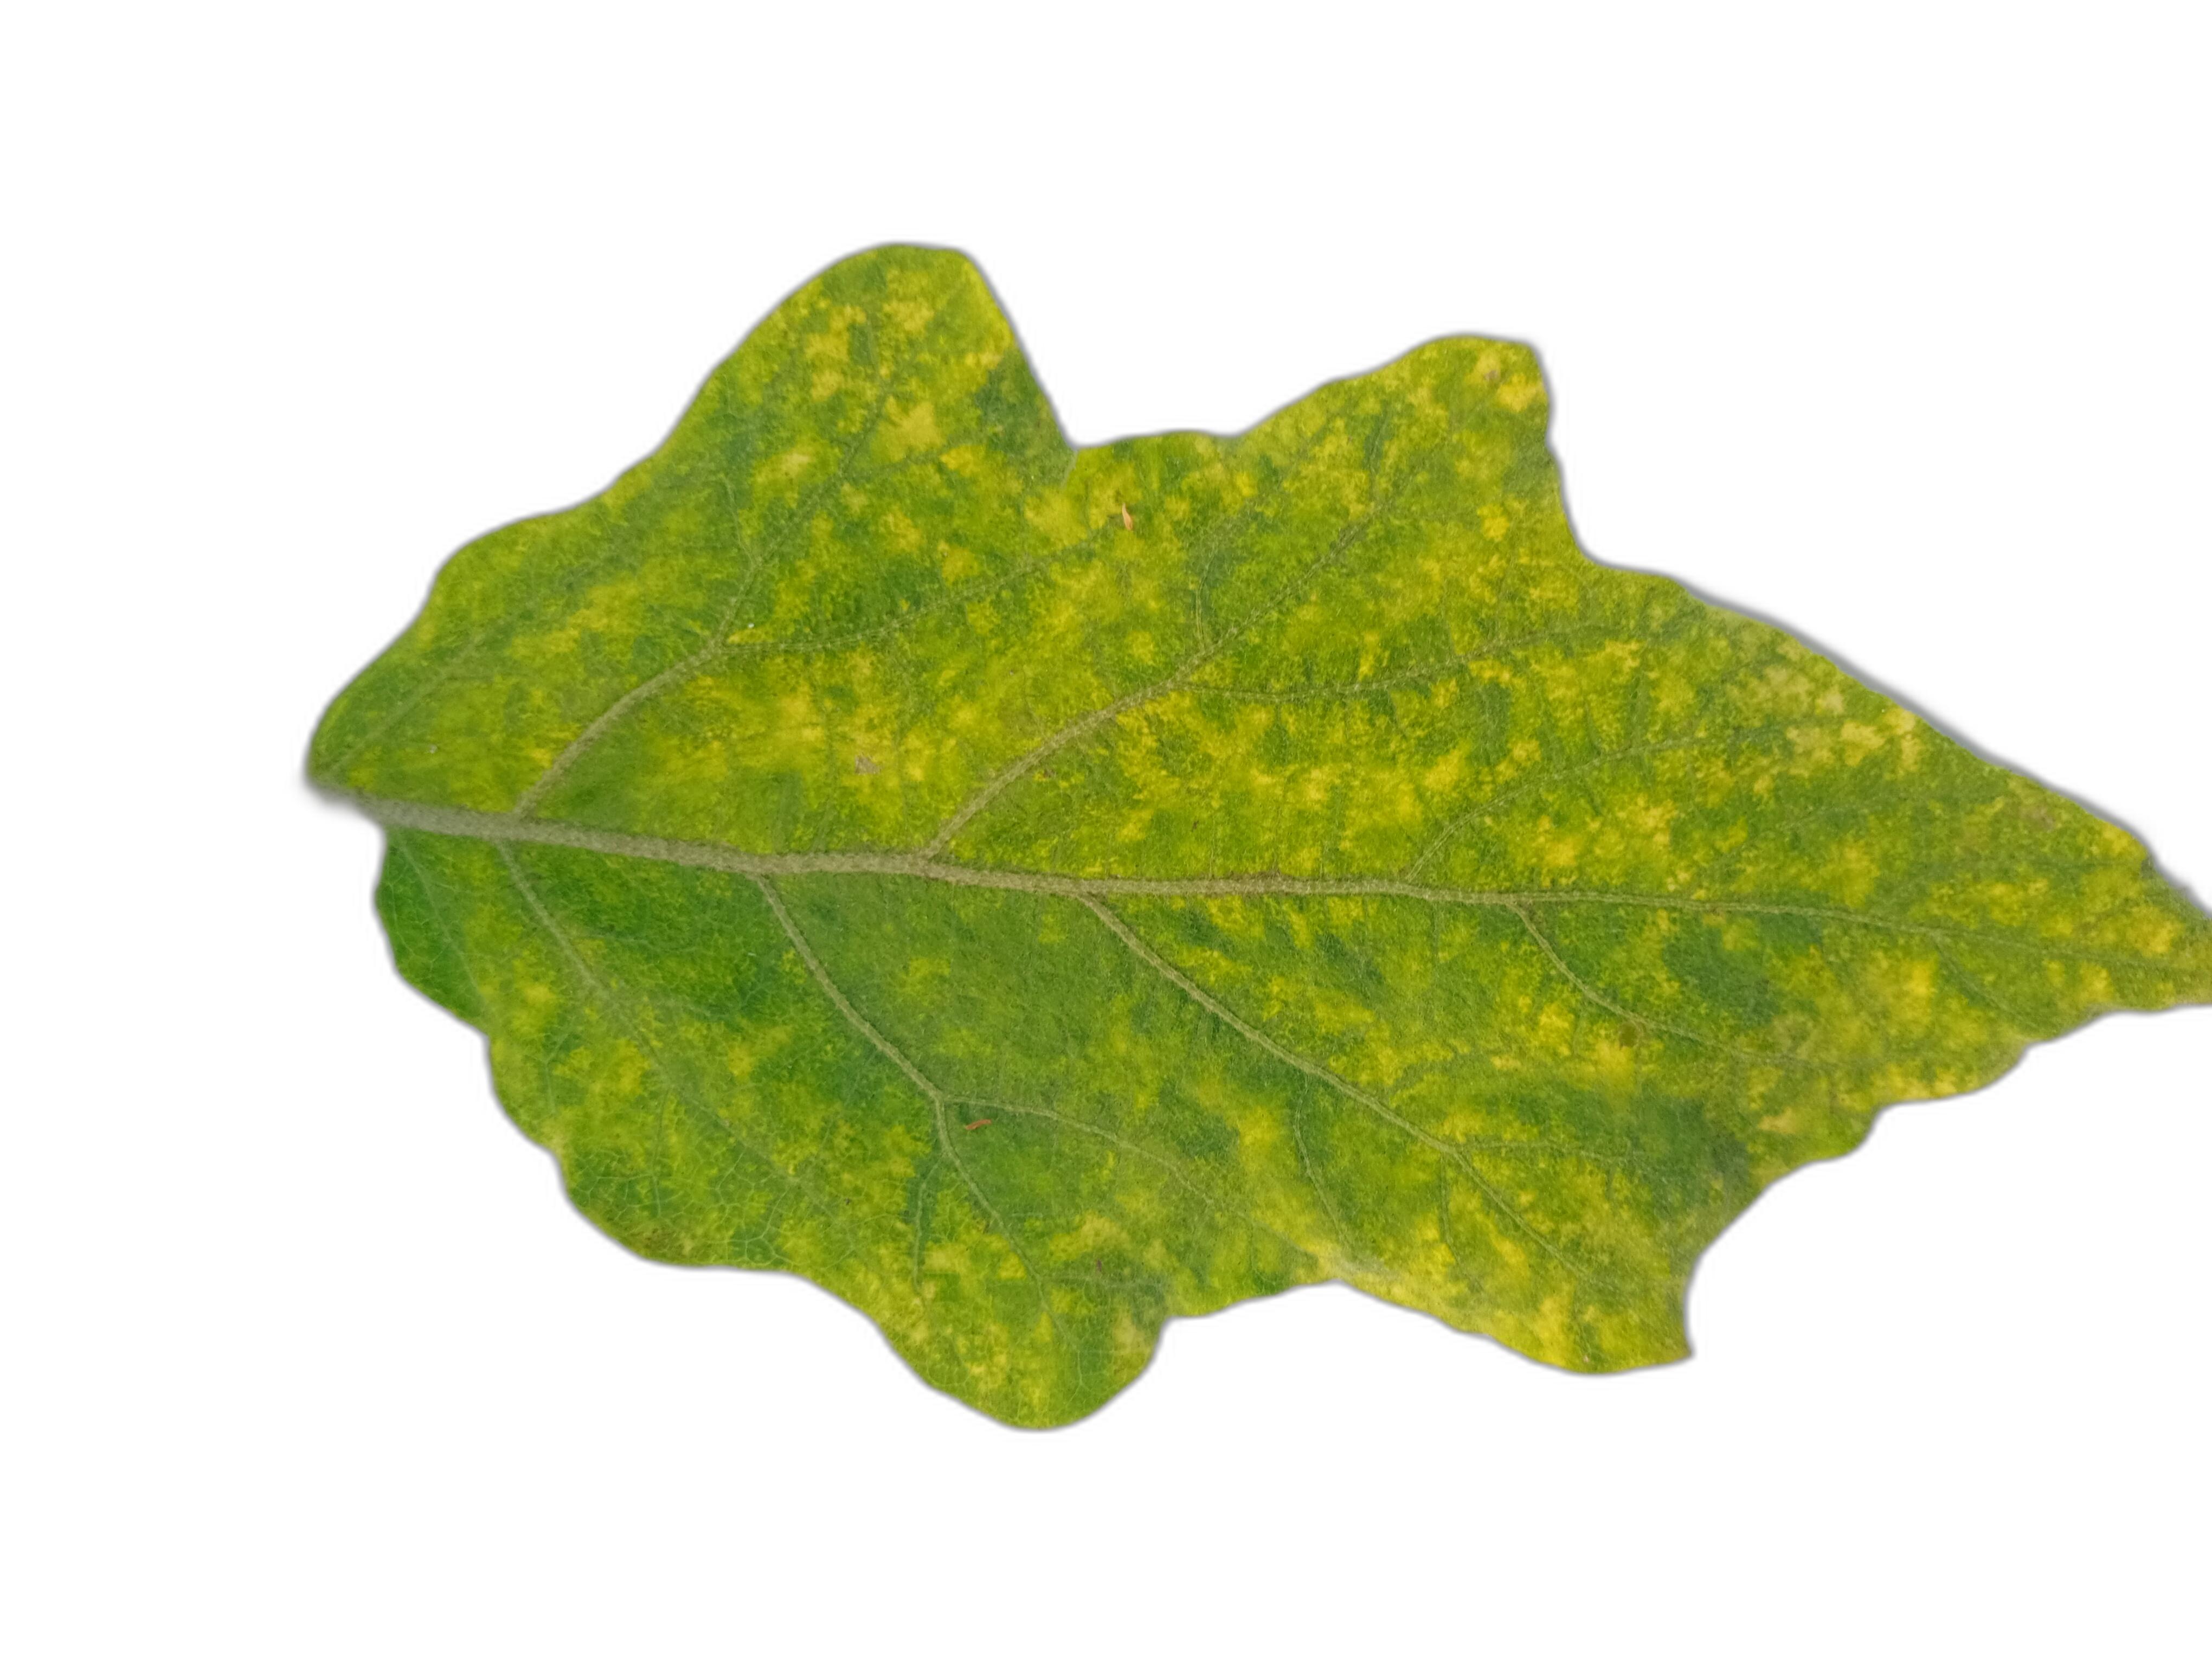
Label: Mosaic Virus Disease